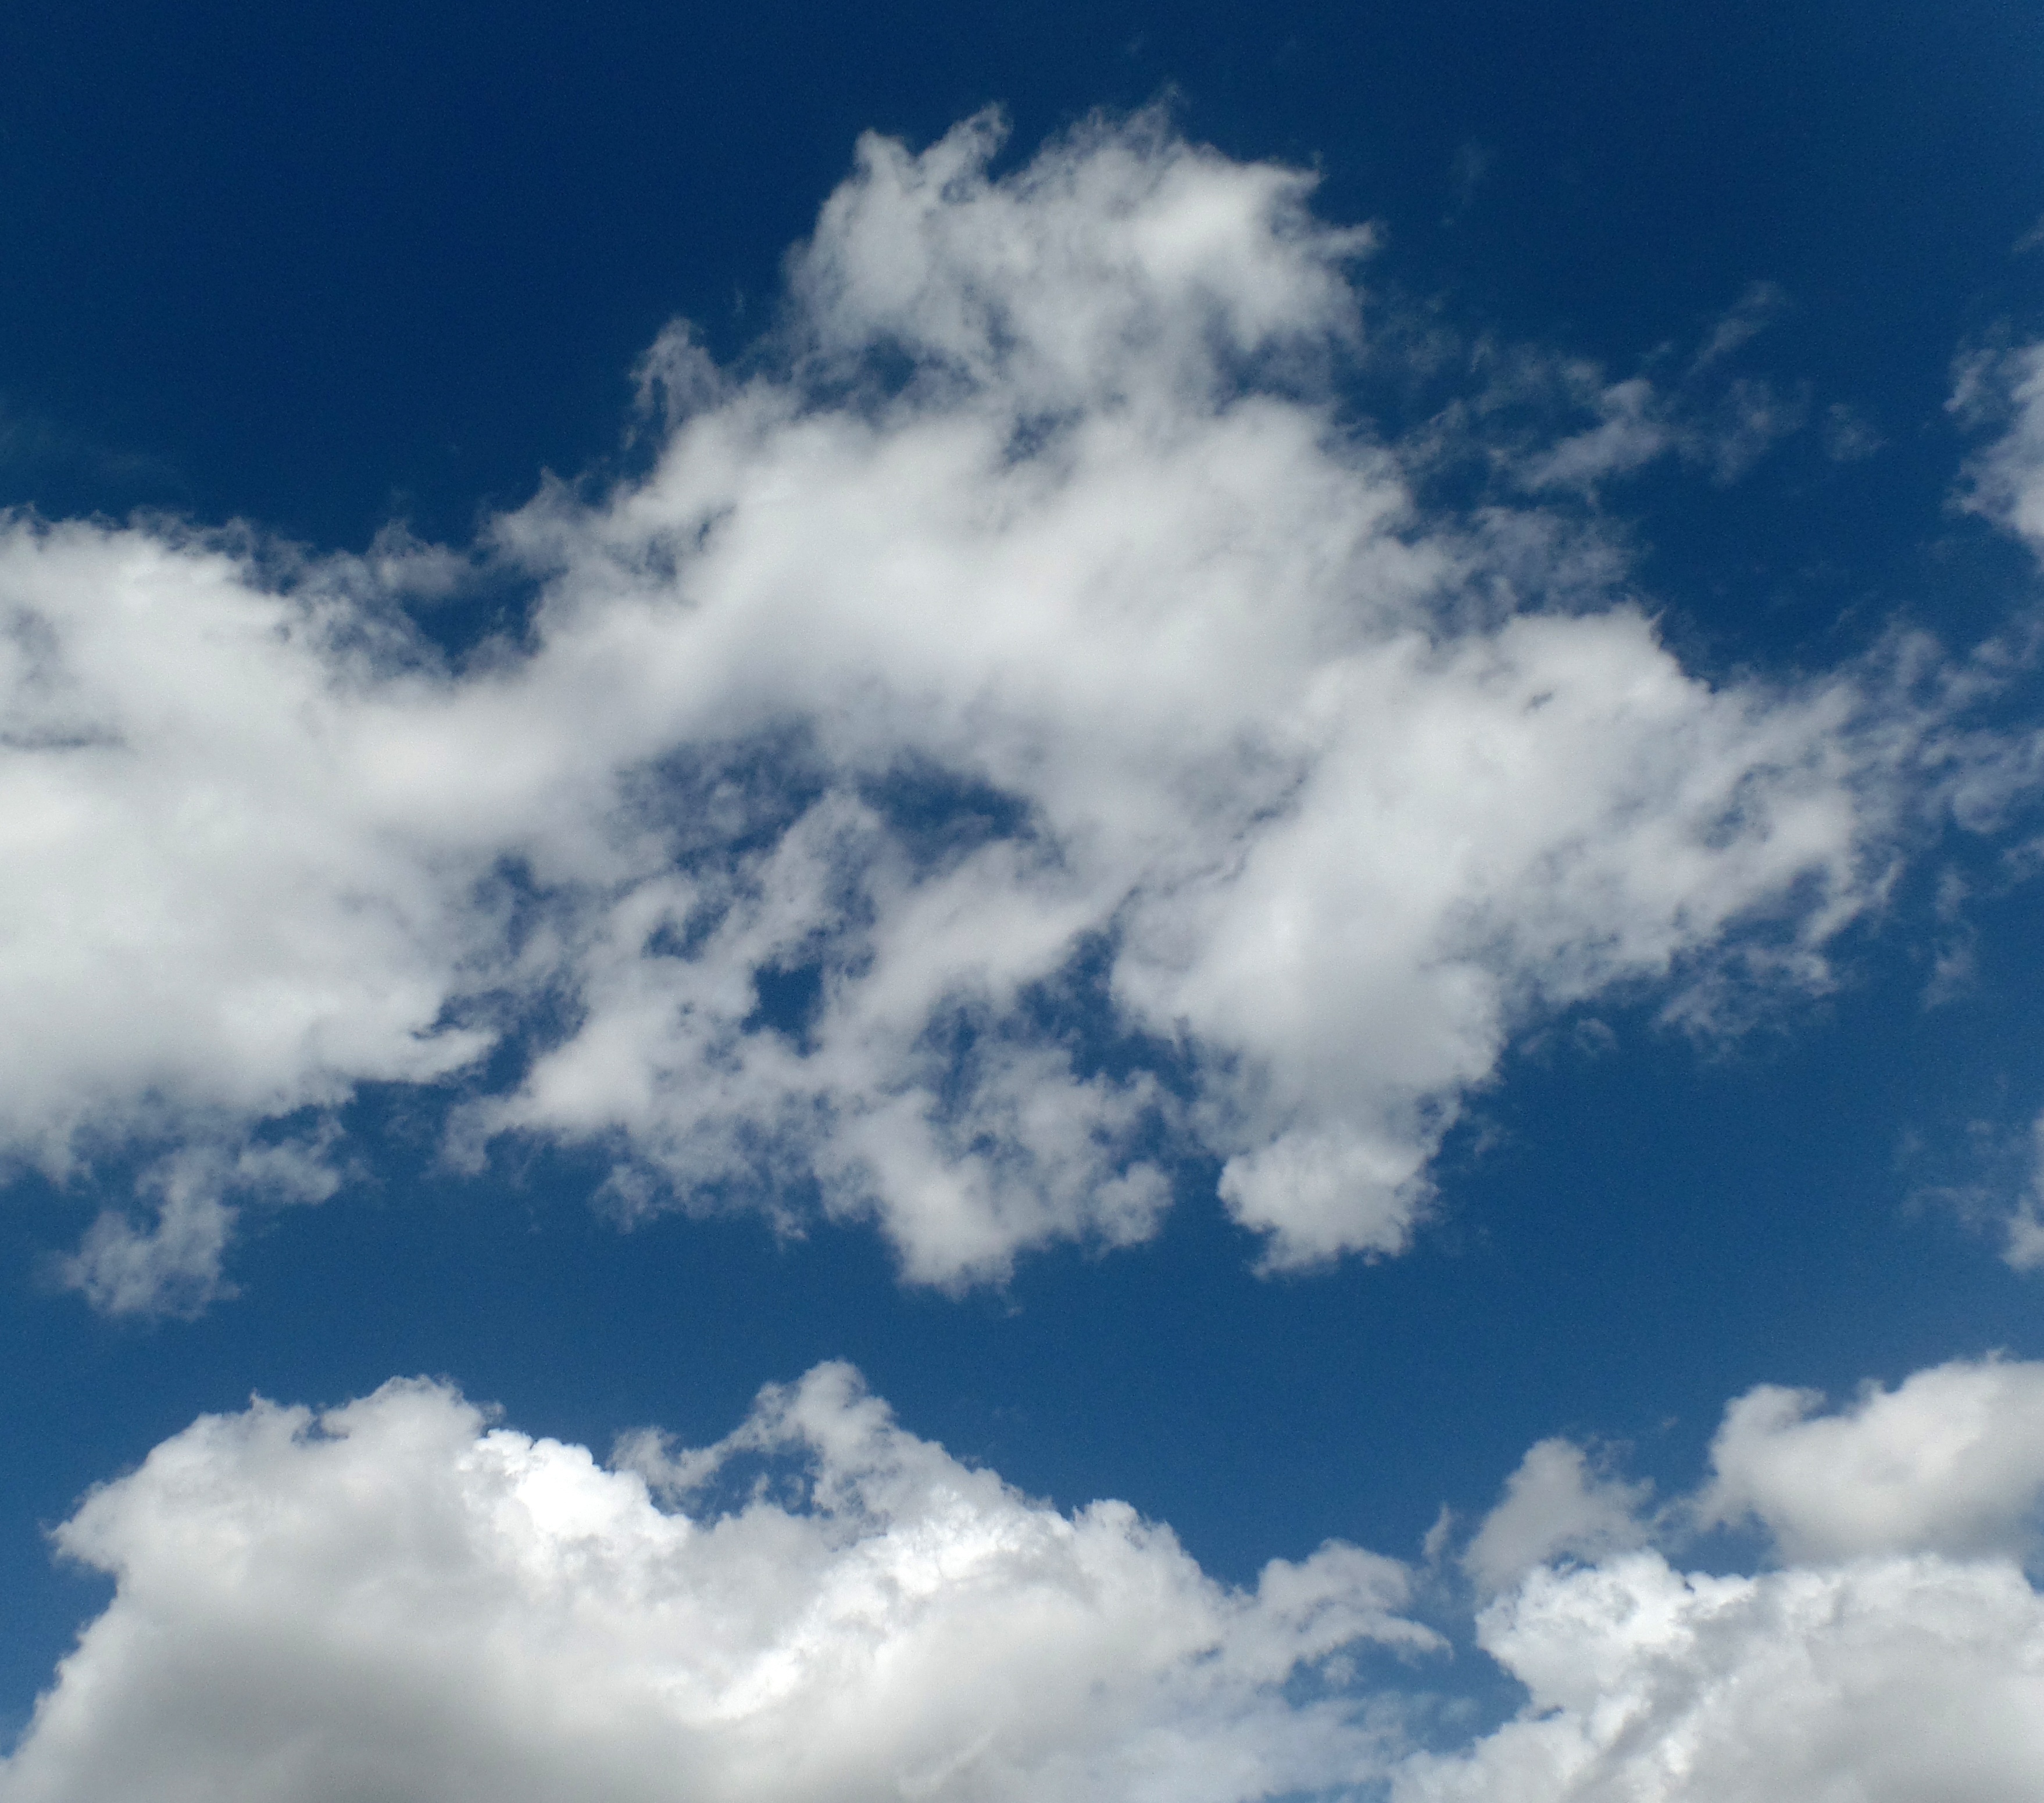
cloud, sky, sunlight, atmosphere, daytime, weather, cumulus, calm, blue, cloudscape, blue sky, clouds, clouds sky, sky clouds, blue sky clouds, phenomenon, cloudiness, meteorological phenomenon, atmosphere of earth, computer wallpaper